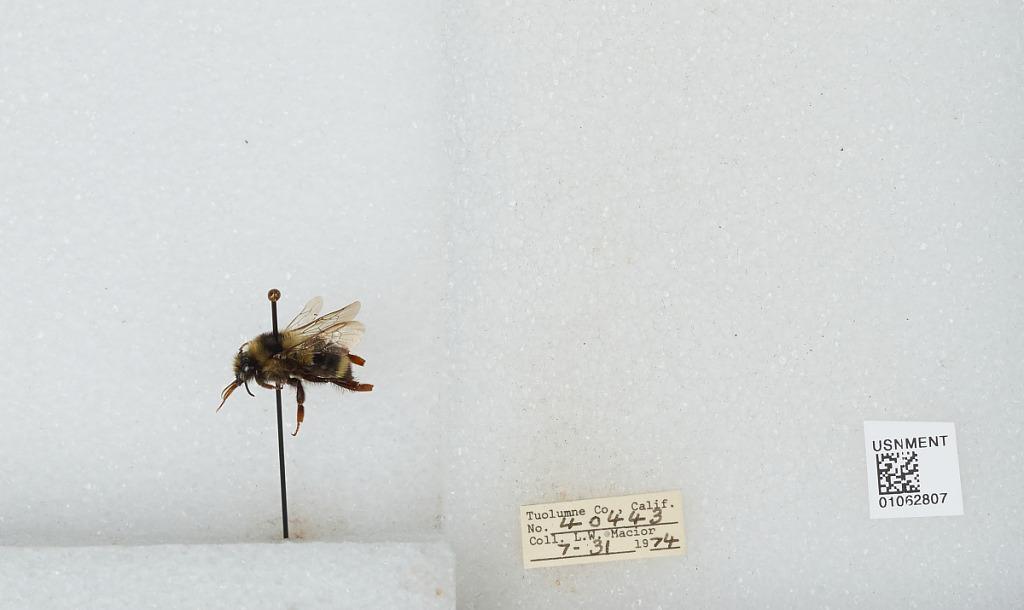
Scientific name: Bombus bifarius nearcticus
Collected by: L. Macior
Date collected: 1974-7-31
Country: United States
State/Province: California
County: Tuolumne
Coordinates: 38.02, -119.93